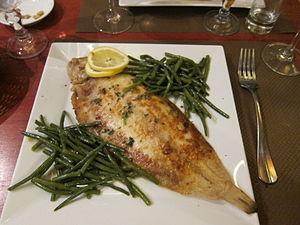
La sole meunière est un plat de poisson classique de la cuisine française. Il est constitué d'une sole de préférence entière, mais dont on a ôté la peau grise, enrobée de farine et frite dans du beurre à la poêle. On peut aussi se contenter d'utiliser des filets de sole. Ce plat est servi avec une sauce meunière, une sauce de beurre noisette, de persil et d'un filet de jus de citron. La sole a une texture légère mais tendre et une saveur douce. Dans un service classique, le serveur retire les arêtes et prépare les assiettes de filets de sole à côté de la table. Puisque la sole est un poisson plat, un seul poisson donnera quatre filets au lieu de deux chez un poisson rond. Lorsqu'on prépare une sole meunière, utiliser une véritable sole franche est préférable.